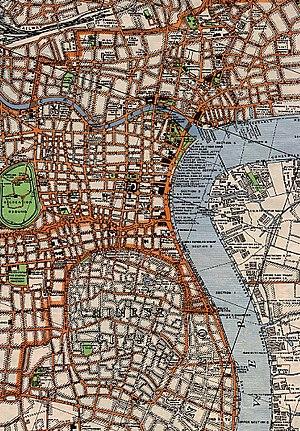
La zone financière et commerciale de Lujiazui est un quartier de Shanghai. Il est situé sur la rive droite du Huangpu, dans le district de Pudong, et fait face au Bund.